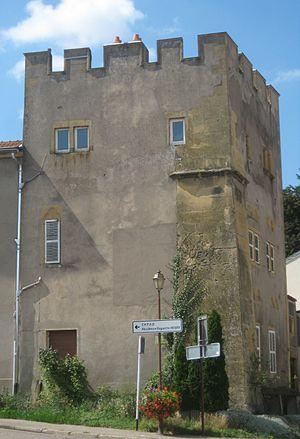
Woippy est une commune française située dans le département de la Moselle, en région Grand Est.